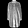
Label: Dress